Wanderbühne

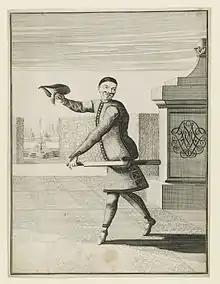
Harlequin

The private travelling theatrical troupes oriented their programme of productions almost exclusively towards an often uneducated public who were seeking humorous entertainment; these "Wanderbühne" were dependent upon the donations and entrance fees paid by such audiences. In order to ensure that they did not lose the public's interest, theatre troupes had to regularly perform new plays. This meant that poetic patterning was only roughly adhered to – or in some cases it was completely left out and the actors improvised. This was because there was not sufficient time to constantly study new plays in depth.